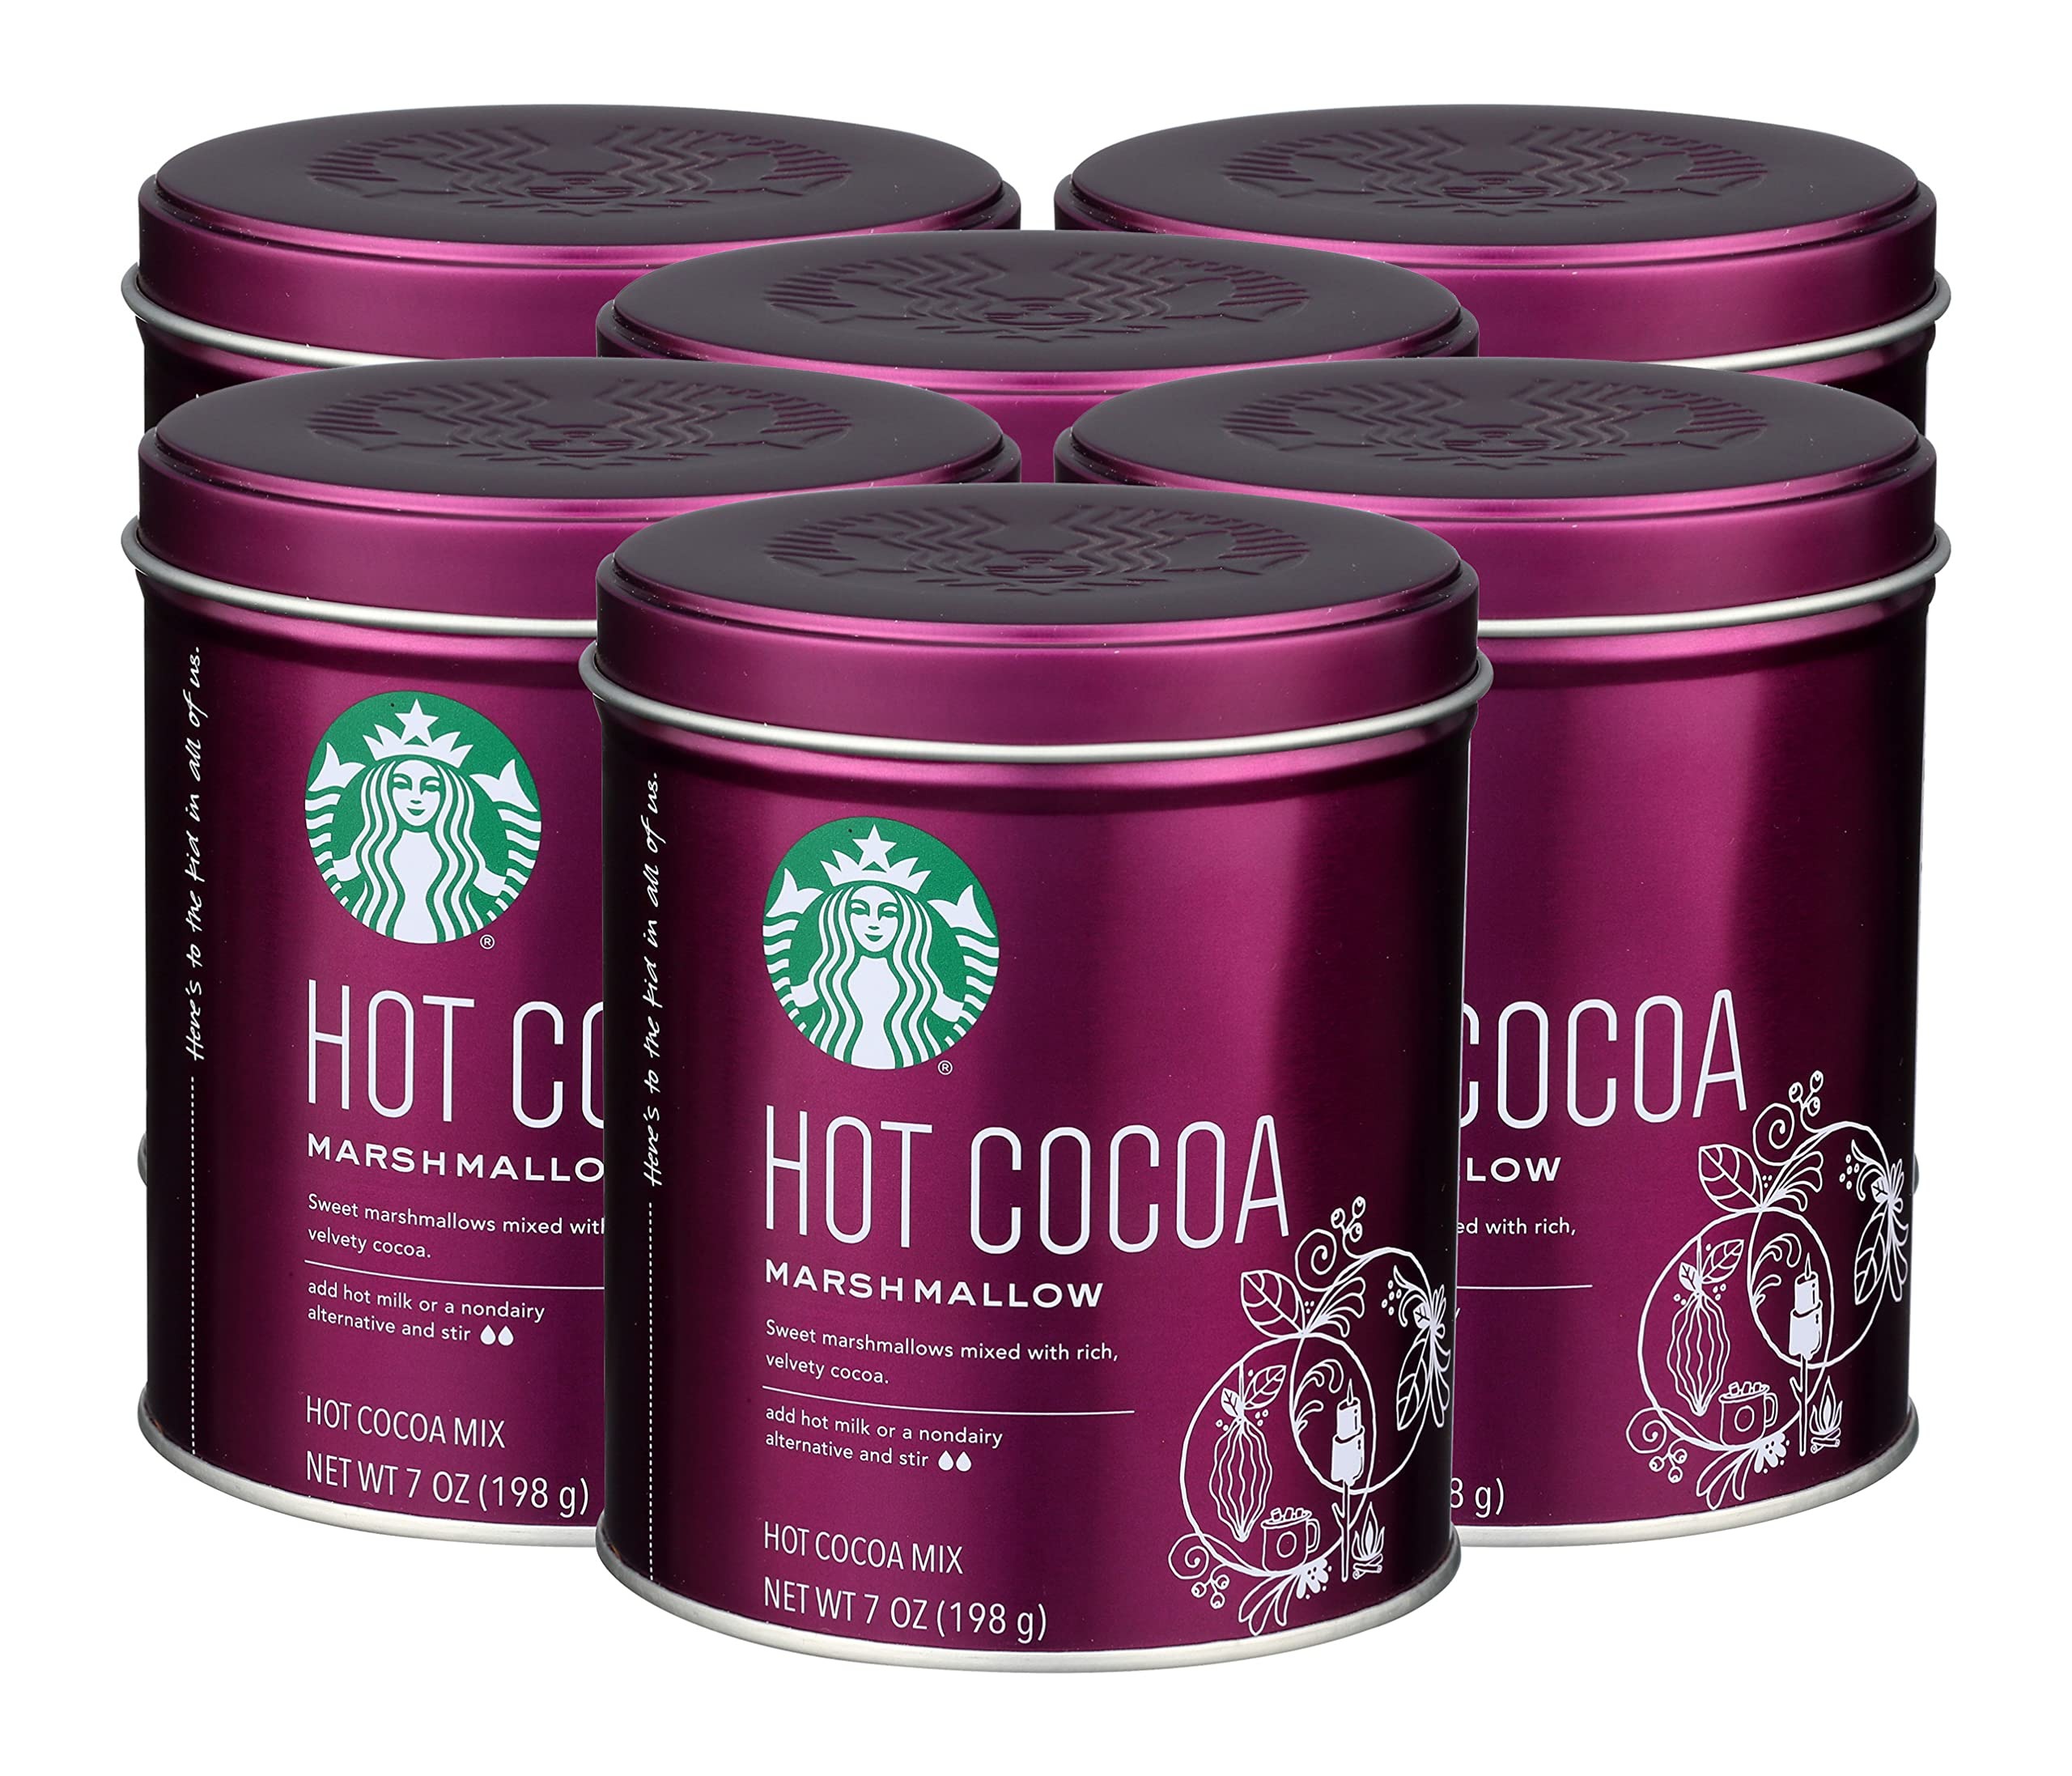
Item Name: Starbucks Hot Cocoa Mix Tin, Marshmallow, 7 Ounce (Pack of 6)
Value: 42.0
Unit: Ounce

Price: 5.48